Lolita Ayala

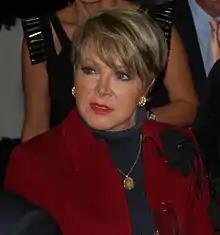
Ayala in 2012

Dolores "Lolita" Ayala Nieto (born May 20, 1951) is a Mexican journalist and philanthropist from Mexico City. She began her career in television journalism in the early 1970s, at a time when no woman headed a news or informational program in Mexico. In 1974, she was asked to host a segment of the then popular news show "24 Horas", hosted by Jacobo Zabludovsky, who became her mentor. In 1987, she became the main anchor of her own news program, now called "El Noticiero con Lolita Ayala" which has been on the air since. She also does health information videos for television. She is a member of ten social/charity organizations, with the most important of these being Sólo por Ayudar which she founded in 1985 and Comité Pro Animal which she co-founded in 1992.